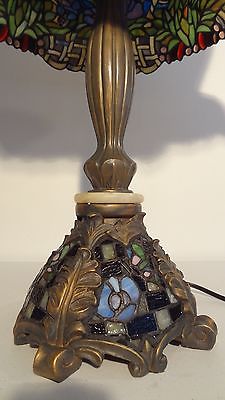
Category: lamp